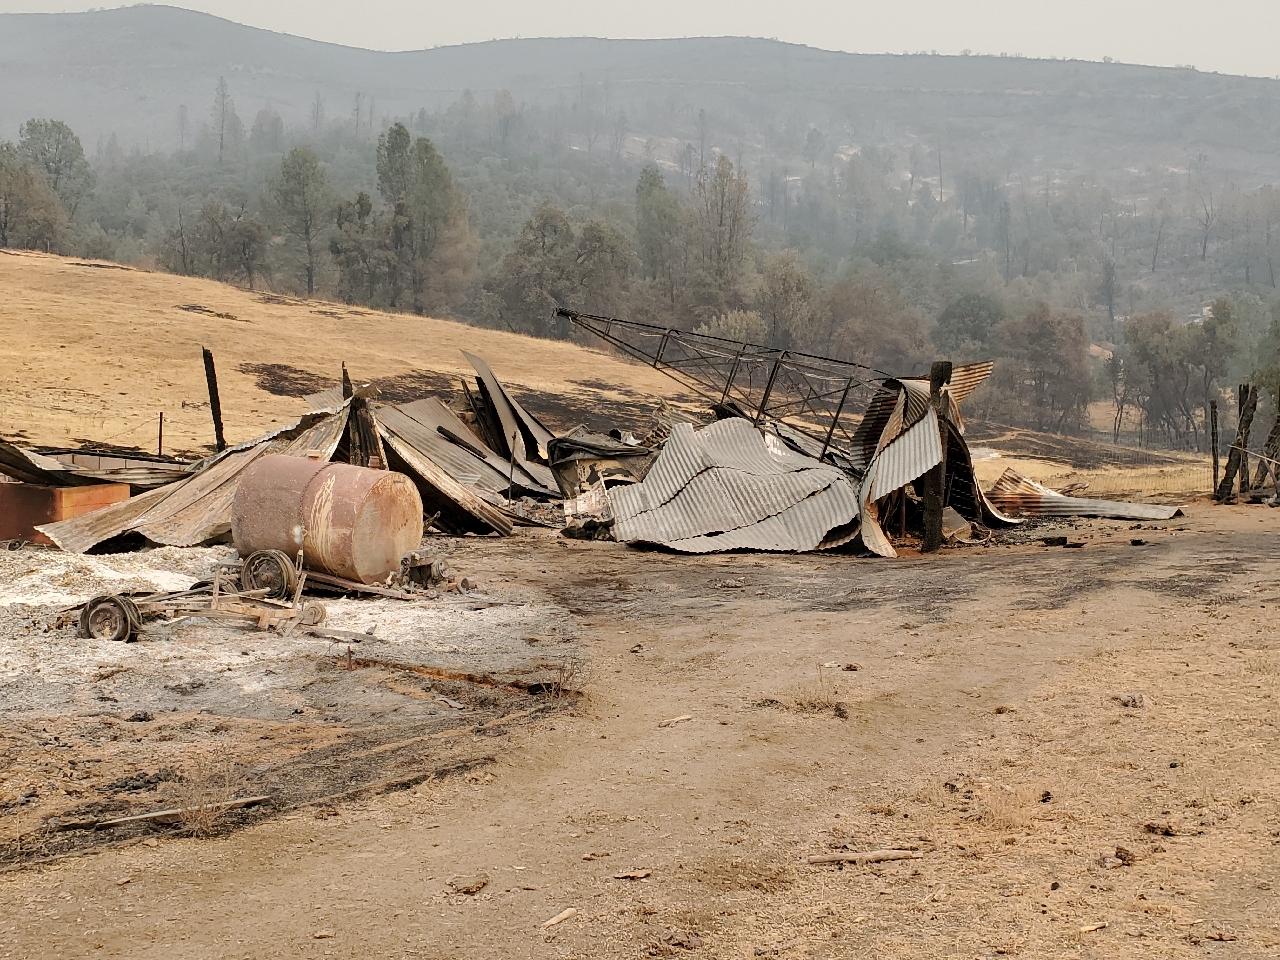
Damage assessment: destroyed